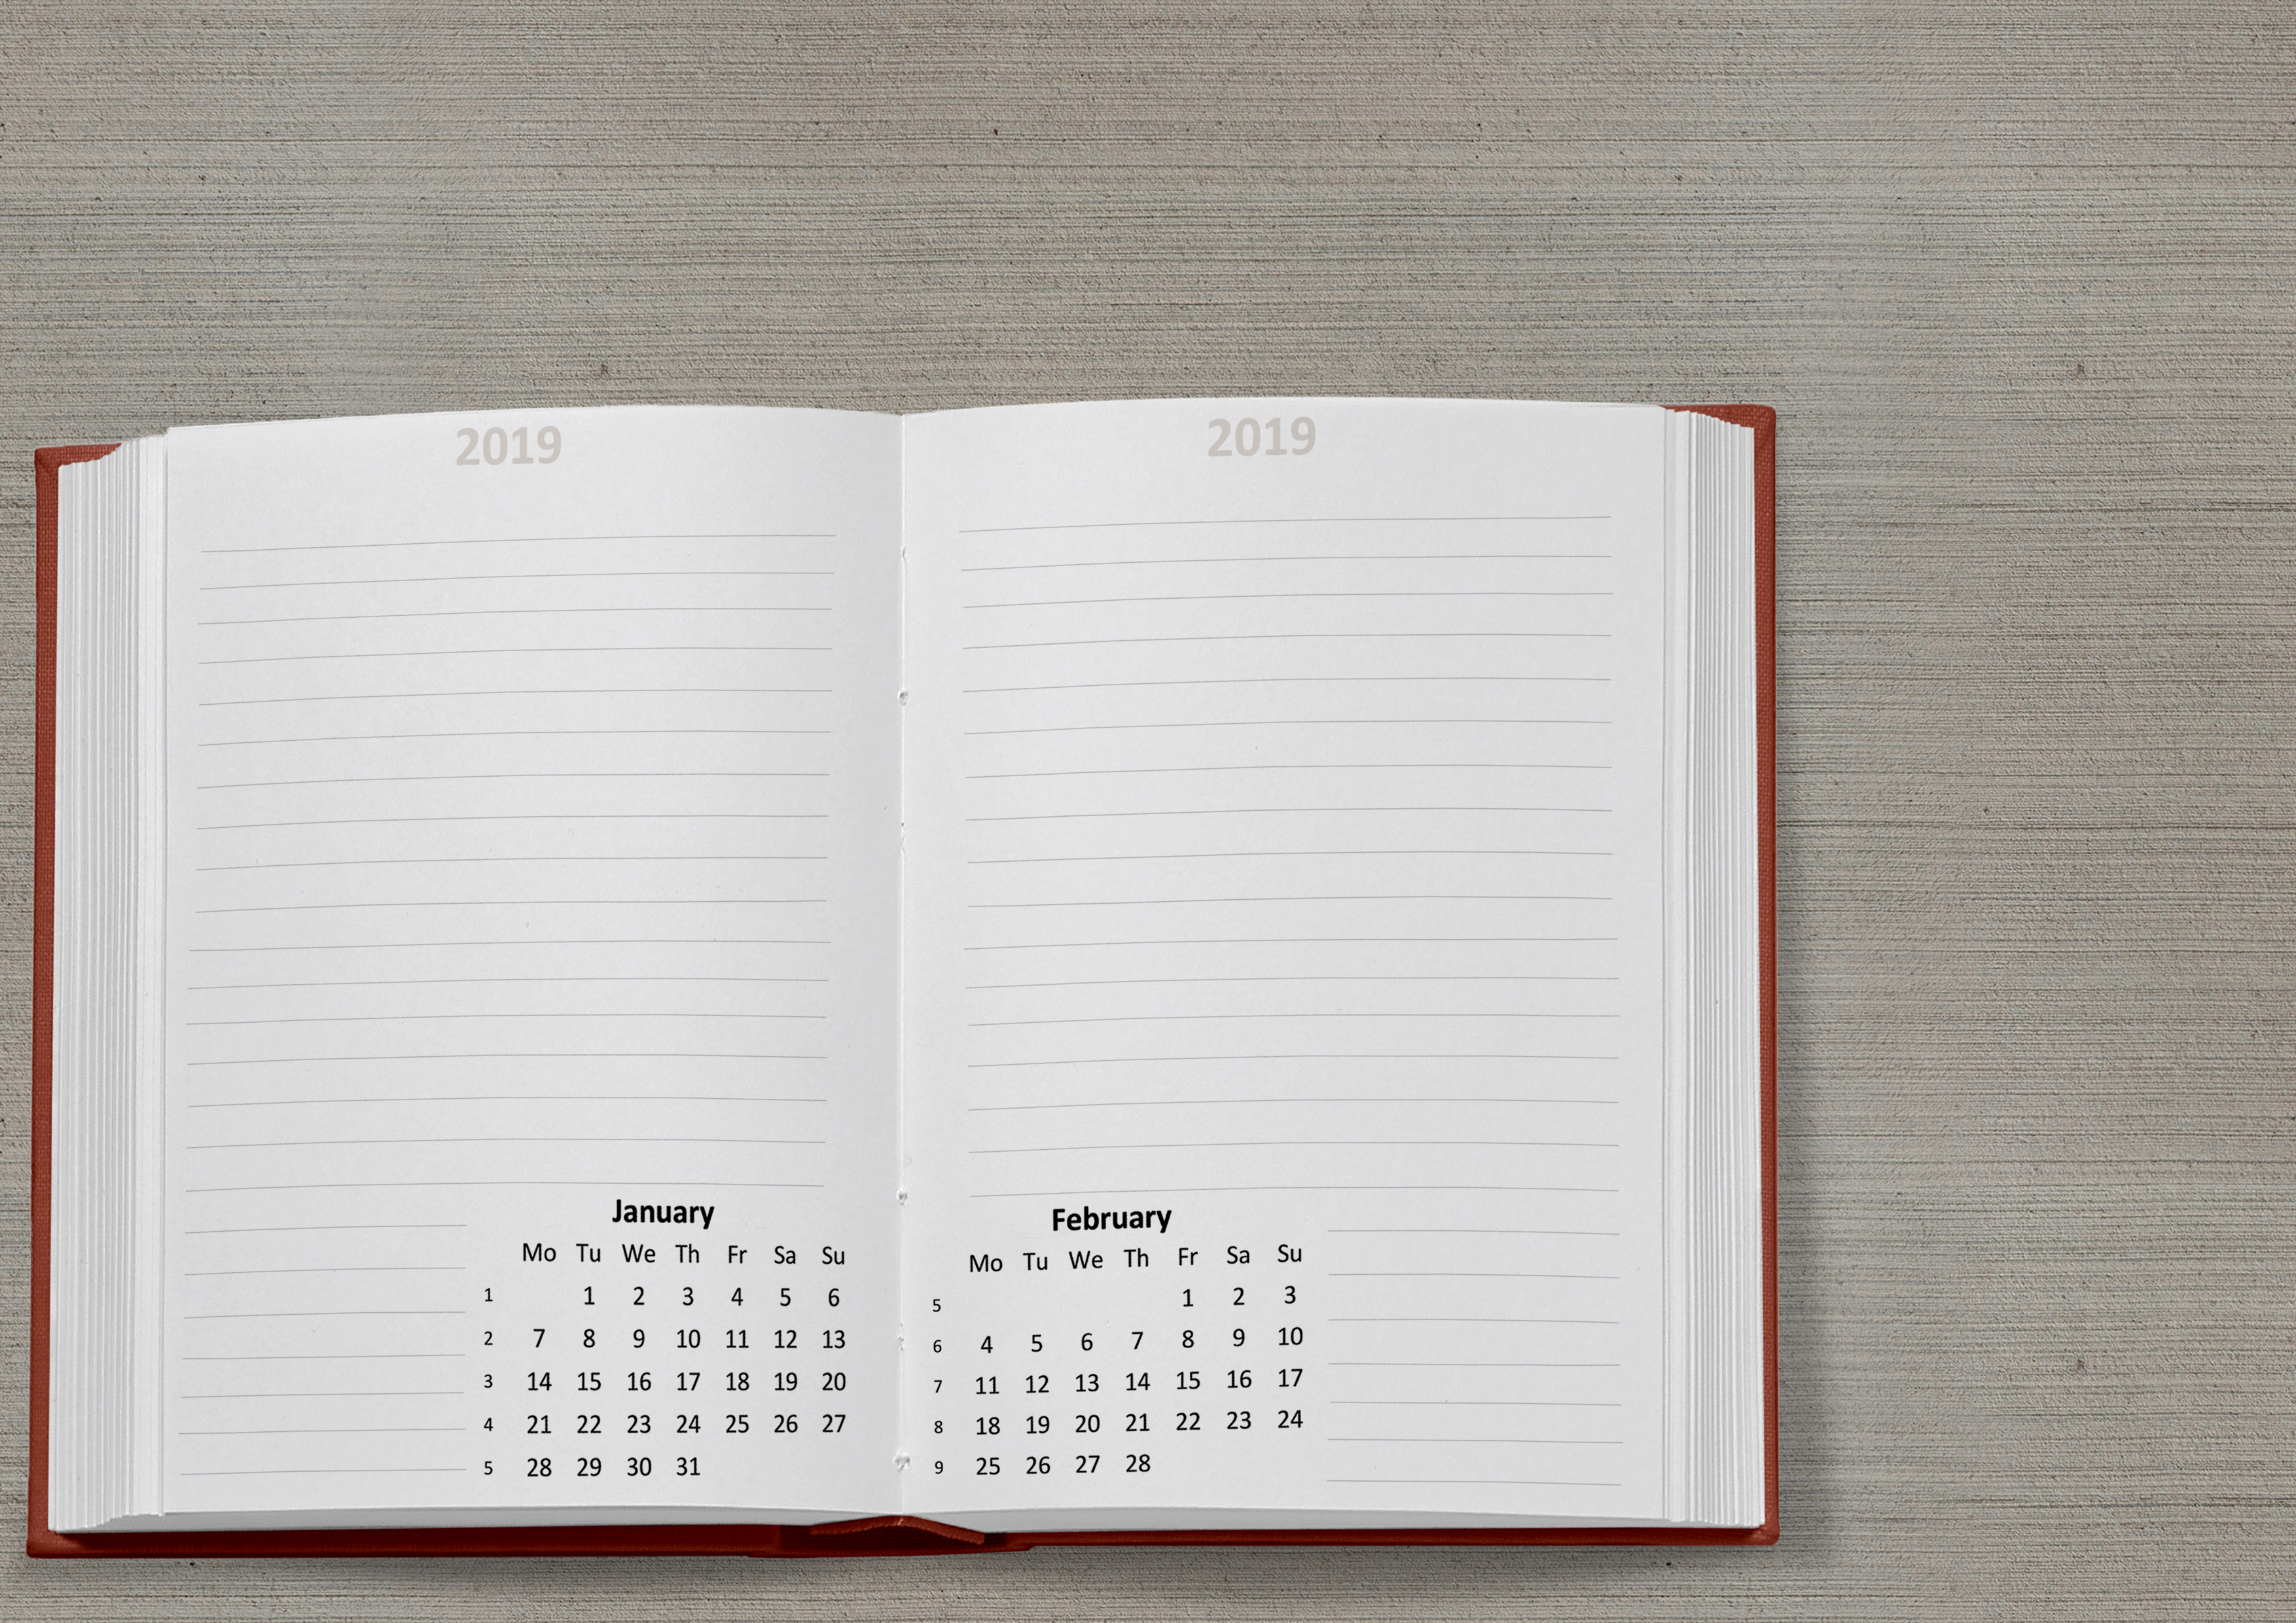
calendar, book, 2019, date, january, february, week, month, desk, agenda, notes, notebook, open book, paper, office, information, business, tasks, letter, appointments, plan, conference, negotiations, open, symbolic, decorative, template, dates, lines, font, design, diary, brand